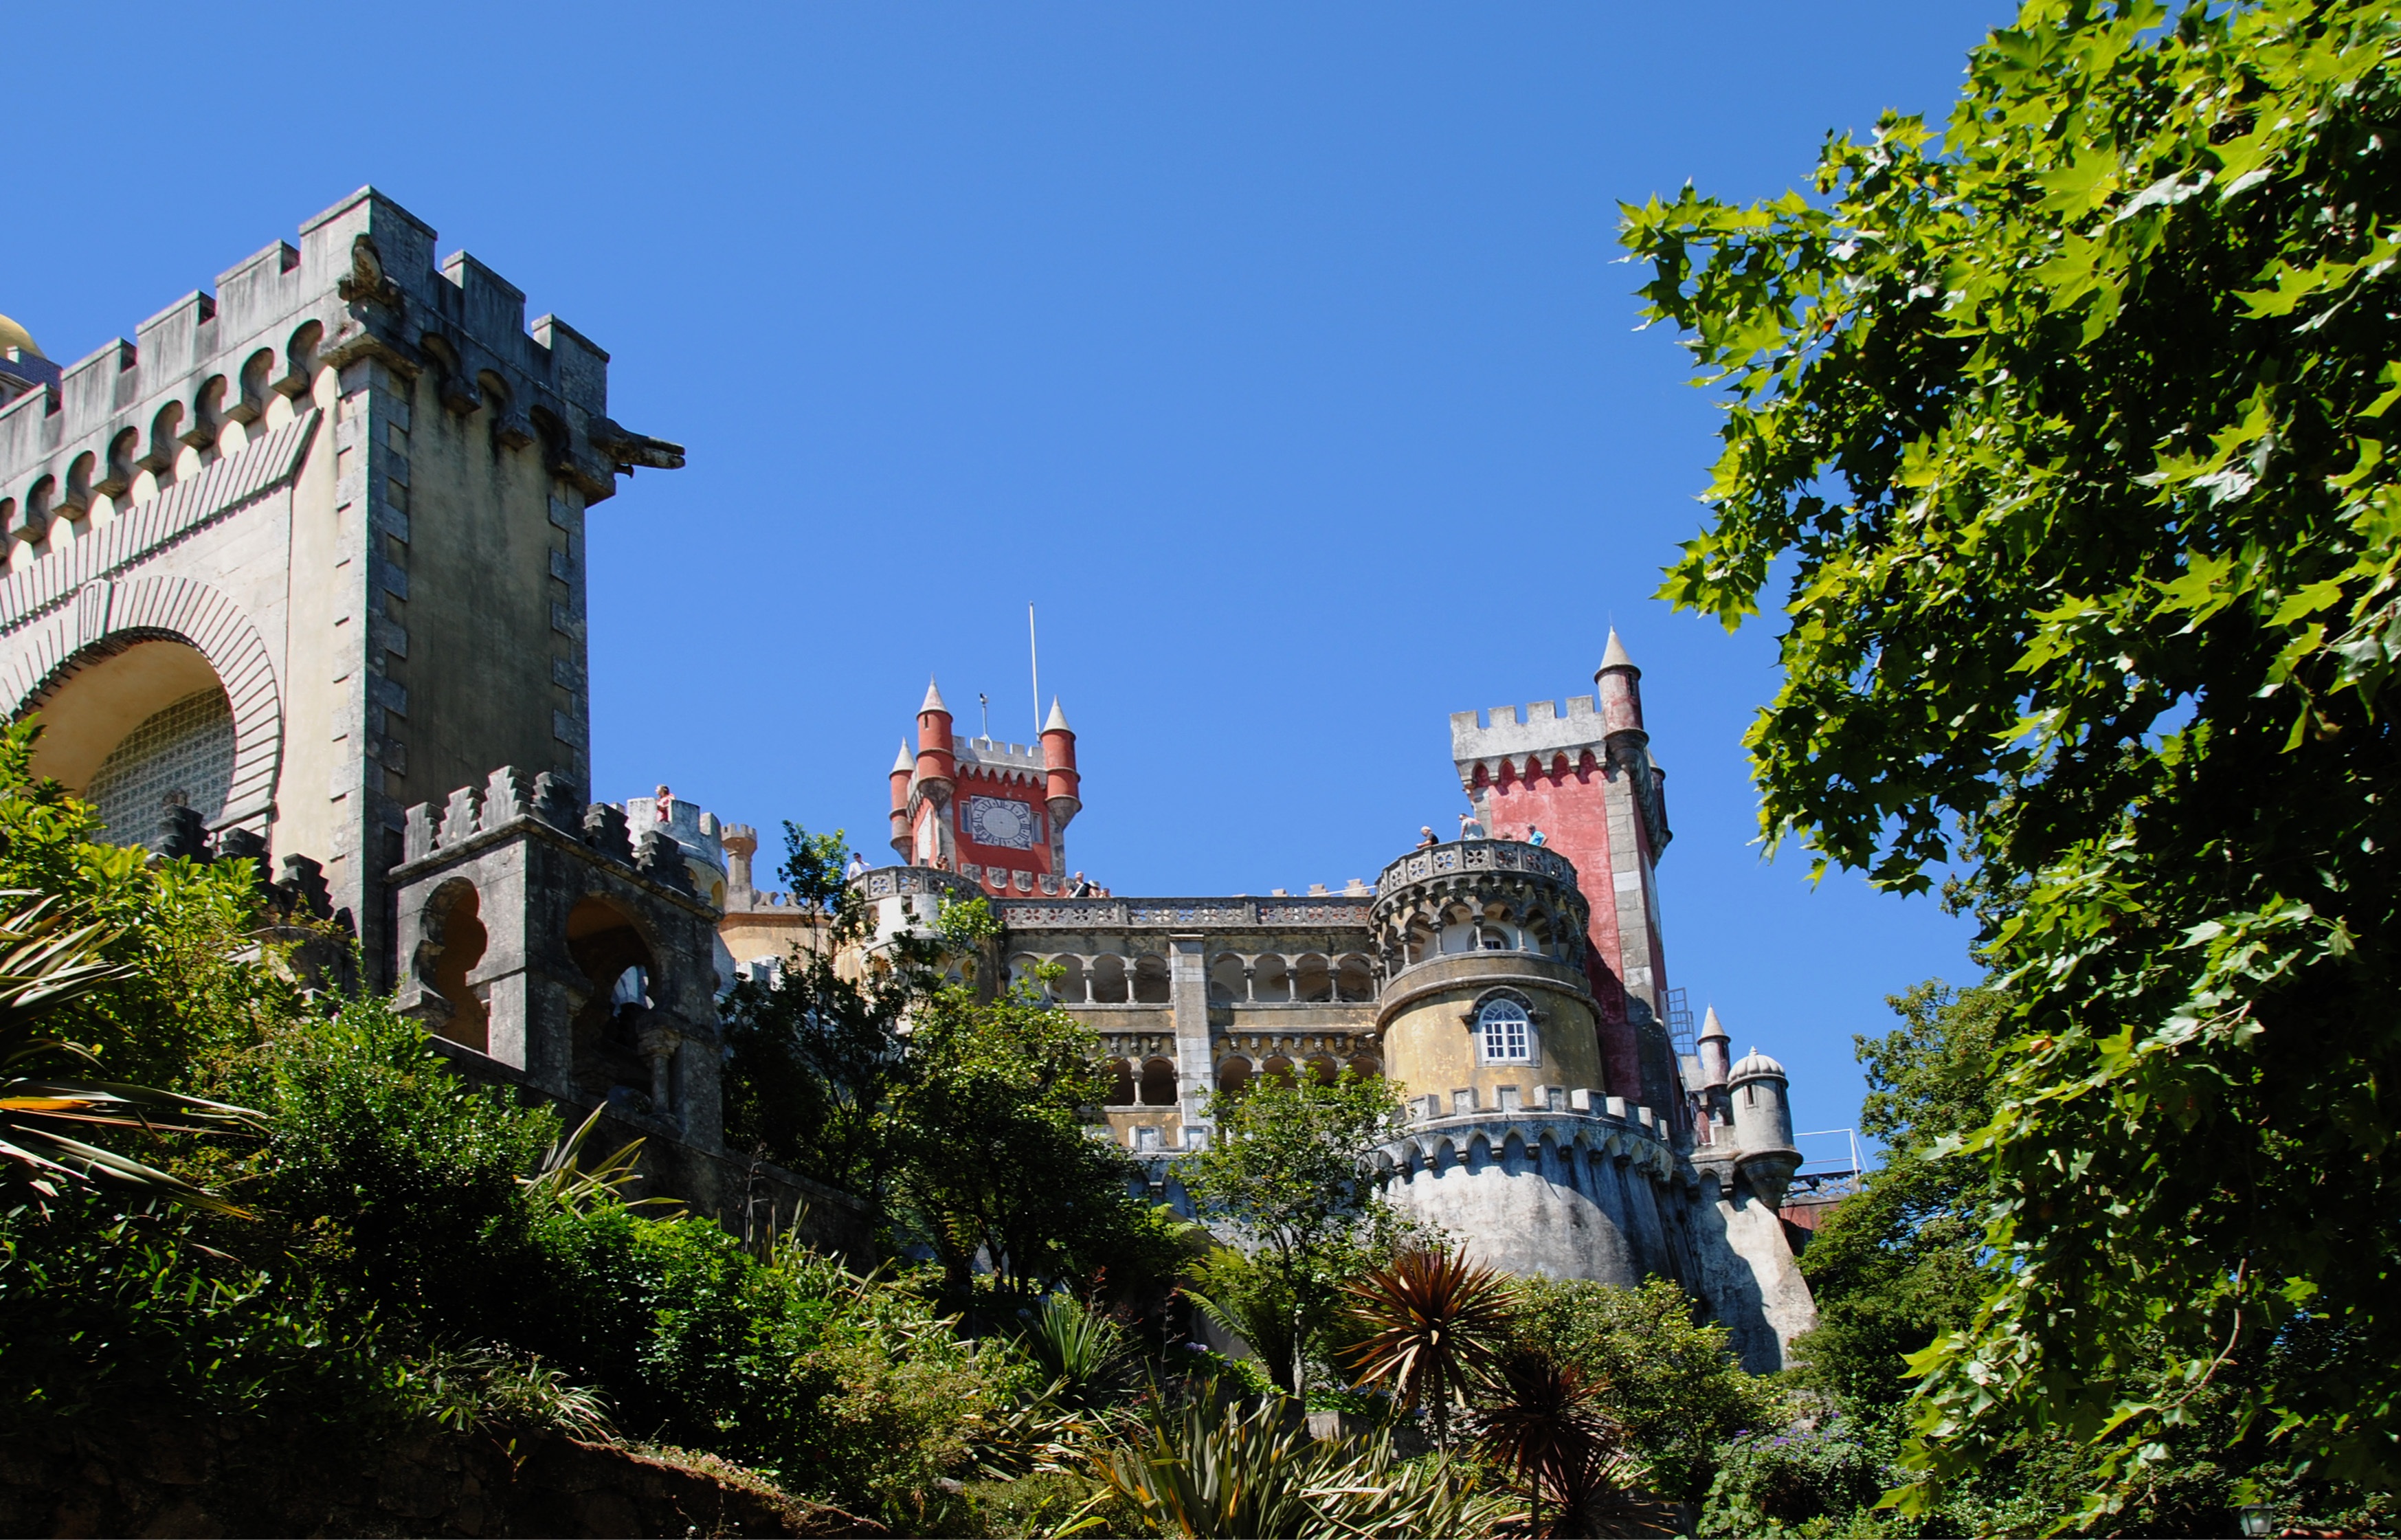
antique, town, building, chateau, vacation, travel, tower, castle, landmark, tourism, trees, monastery, portugal, estate, historically, sintra, fairytale, battlements, historic preservation, substantiate, fairy castle, knight's castle, historic site, naturschuztgebiet